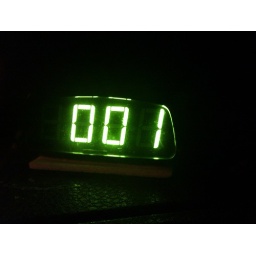
clock in my car